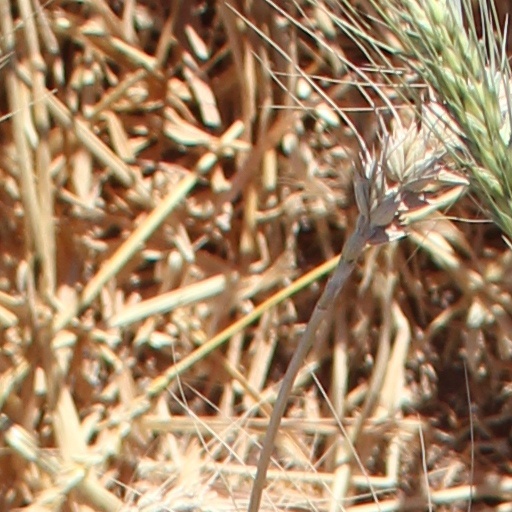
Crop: wheat